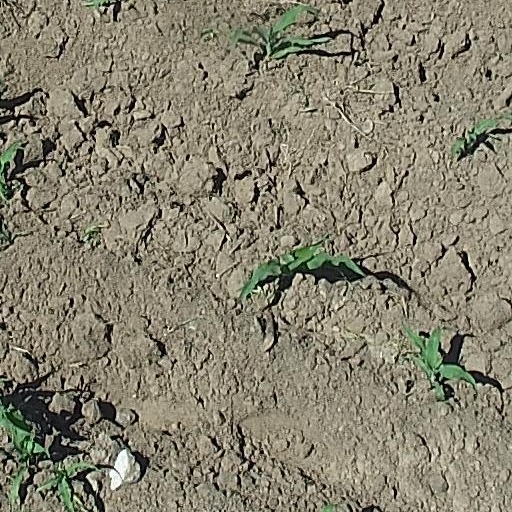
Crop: maize; corn